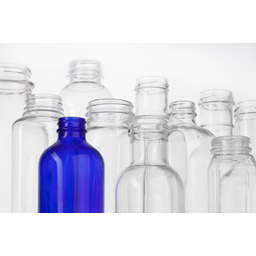
Label: glass